Ariel Erenberg

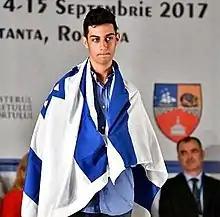
Erenberg, European Championship 2017

Ariel Erenberg (born 11 October 2001) is an Israeli chess player with the title of International Master, and the Israeli champion up to age 18. He was the runner-up in the European Championship under 16 in 2017, and placed third in the European Championship under 18 in 2018.